Timnit Gebru

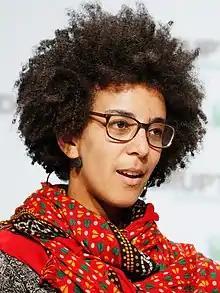
Gebru in 2018

Timnit Gebru (Amharic and ; 1982/1983) is an Eritrean Ethiopian-born computer scientist who works in the fields of artificial intelligence (AI), algorithmic bias and data mining. She is a co-founder of Black in AI, an advocacy group that has pushed for more Black roles in AI development and research. She is the founder of the Distributed Artificial Intelligence Research Institute (DAIR).